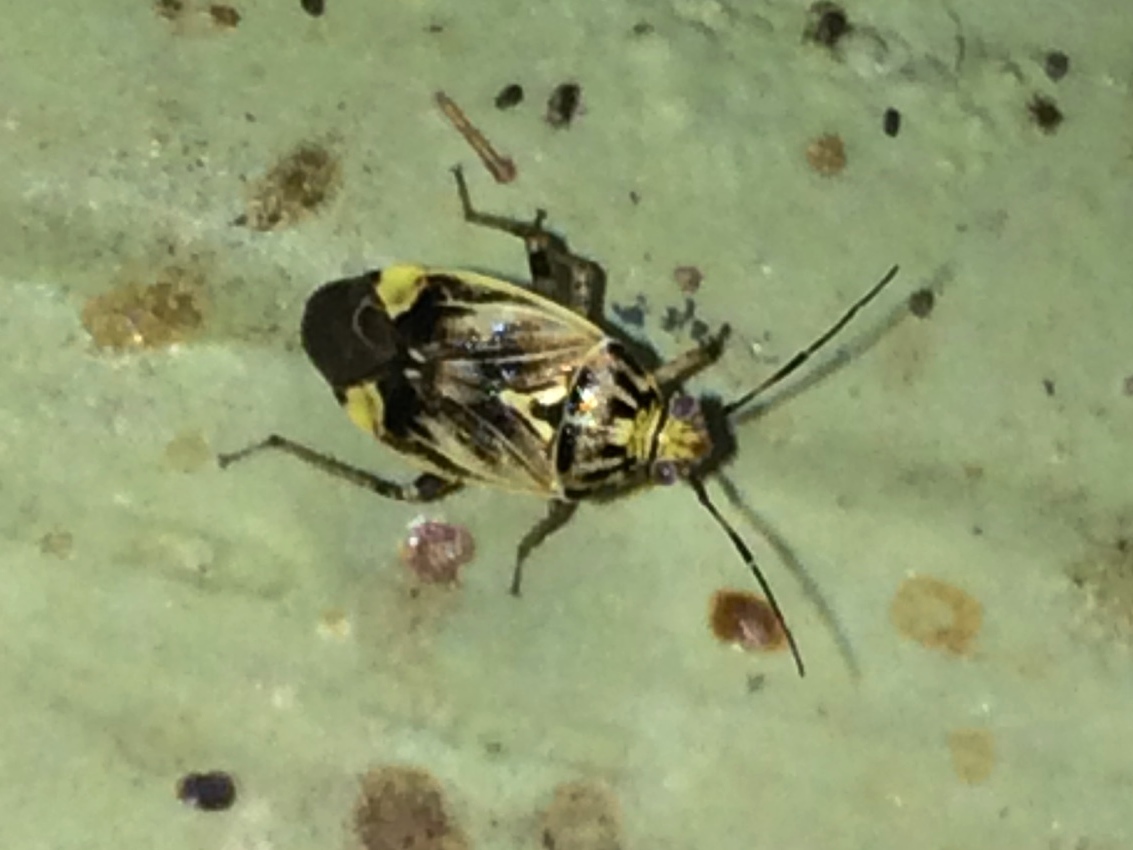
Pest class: lygus_bug